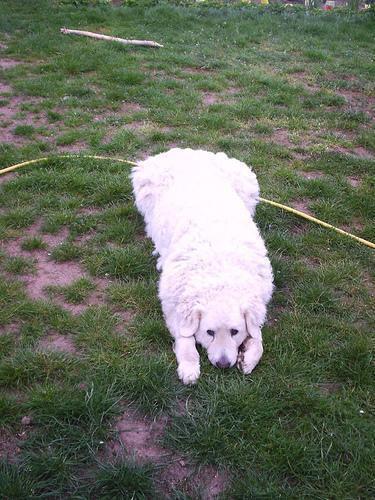
kuvasz